Sizarr

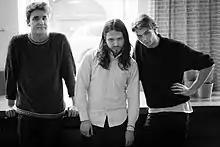
Sizarr (2015)

Sizarr was a German electronic, post-punk band from Landau, Germany. The band consists of "Deaf Sty", * 1991, (vocals/guitar/synth), "P Monaee", * 1991, (vocals/guitar/synth) and "Gora Sou", * 1993, (drums/machines).